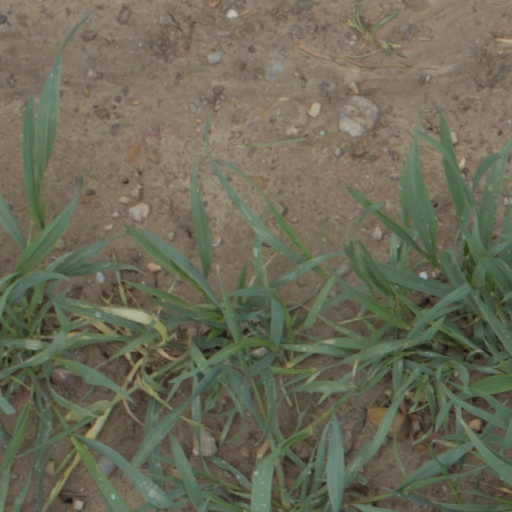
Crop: wheat